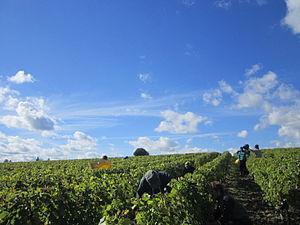
Photographie des vendanges chez François PINON à Vouvray
Le Val de Loire est inscrit sur la liste du patrimoine mondial de l'Unesco depuis le 30 novembre 2000 sous la référence 933bis. La justification de l'inscription du territoire s'appuie sur plusieurs critères : son patrimoine architectural qui comprend les Châteaux de la Loire, son paysage culturel exceptionnel et ses monuments culturels, témoins de la Renaissance et du siècle des Lumières. La liste comprend à cette date 160 communes réparties dans 2 régions et 4 départements sur une longueur de 280 kilomètres qui s'étend de Sully-sur-Loire à Chalonnes.
Le vouvray est un vin blanc français d'appellation d'origine contrôlée produit autour de Vouvray, en Indre-et-Loire. Il existe avant tout en vin tranquille et aussi en vin effervescent.